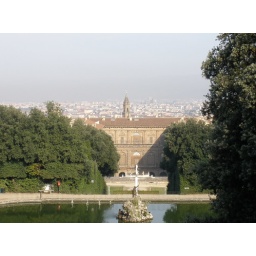
My school is across the street from the big building in the foreground.